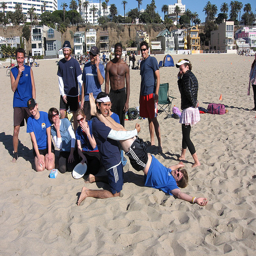
A group of people sitting and standing on top of a beach.
Men on beach enjoying bright sunny day in urban area.
A group of young people are messing around at the beach.
A couple of guys horse playing on a beach.
Many people are having a great time on the beach.